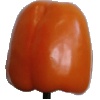
Label: orange_pepper